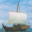
Label: ship